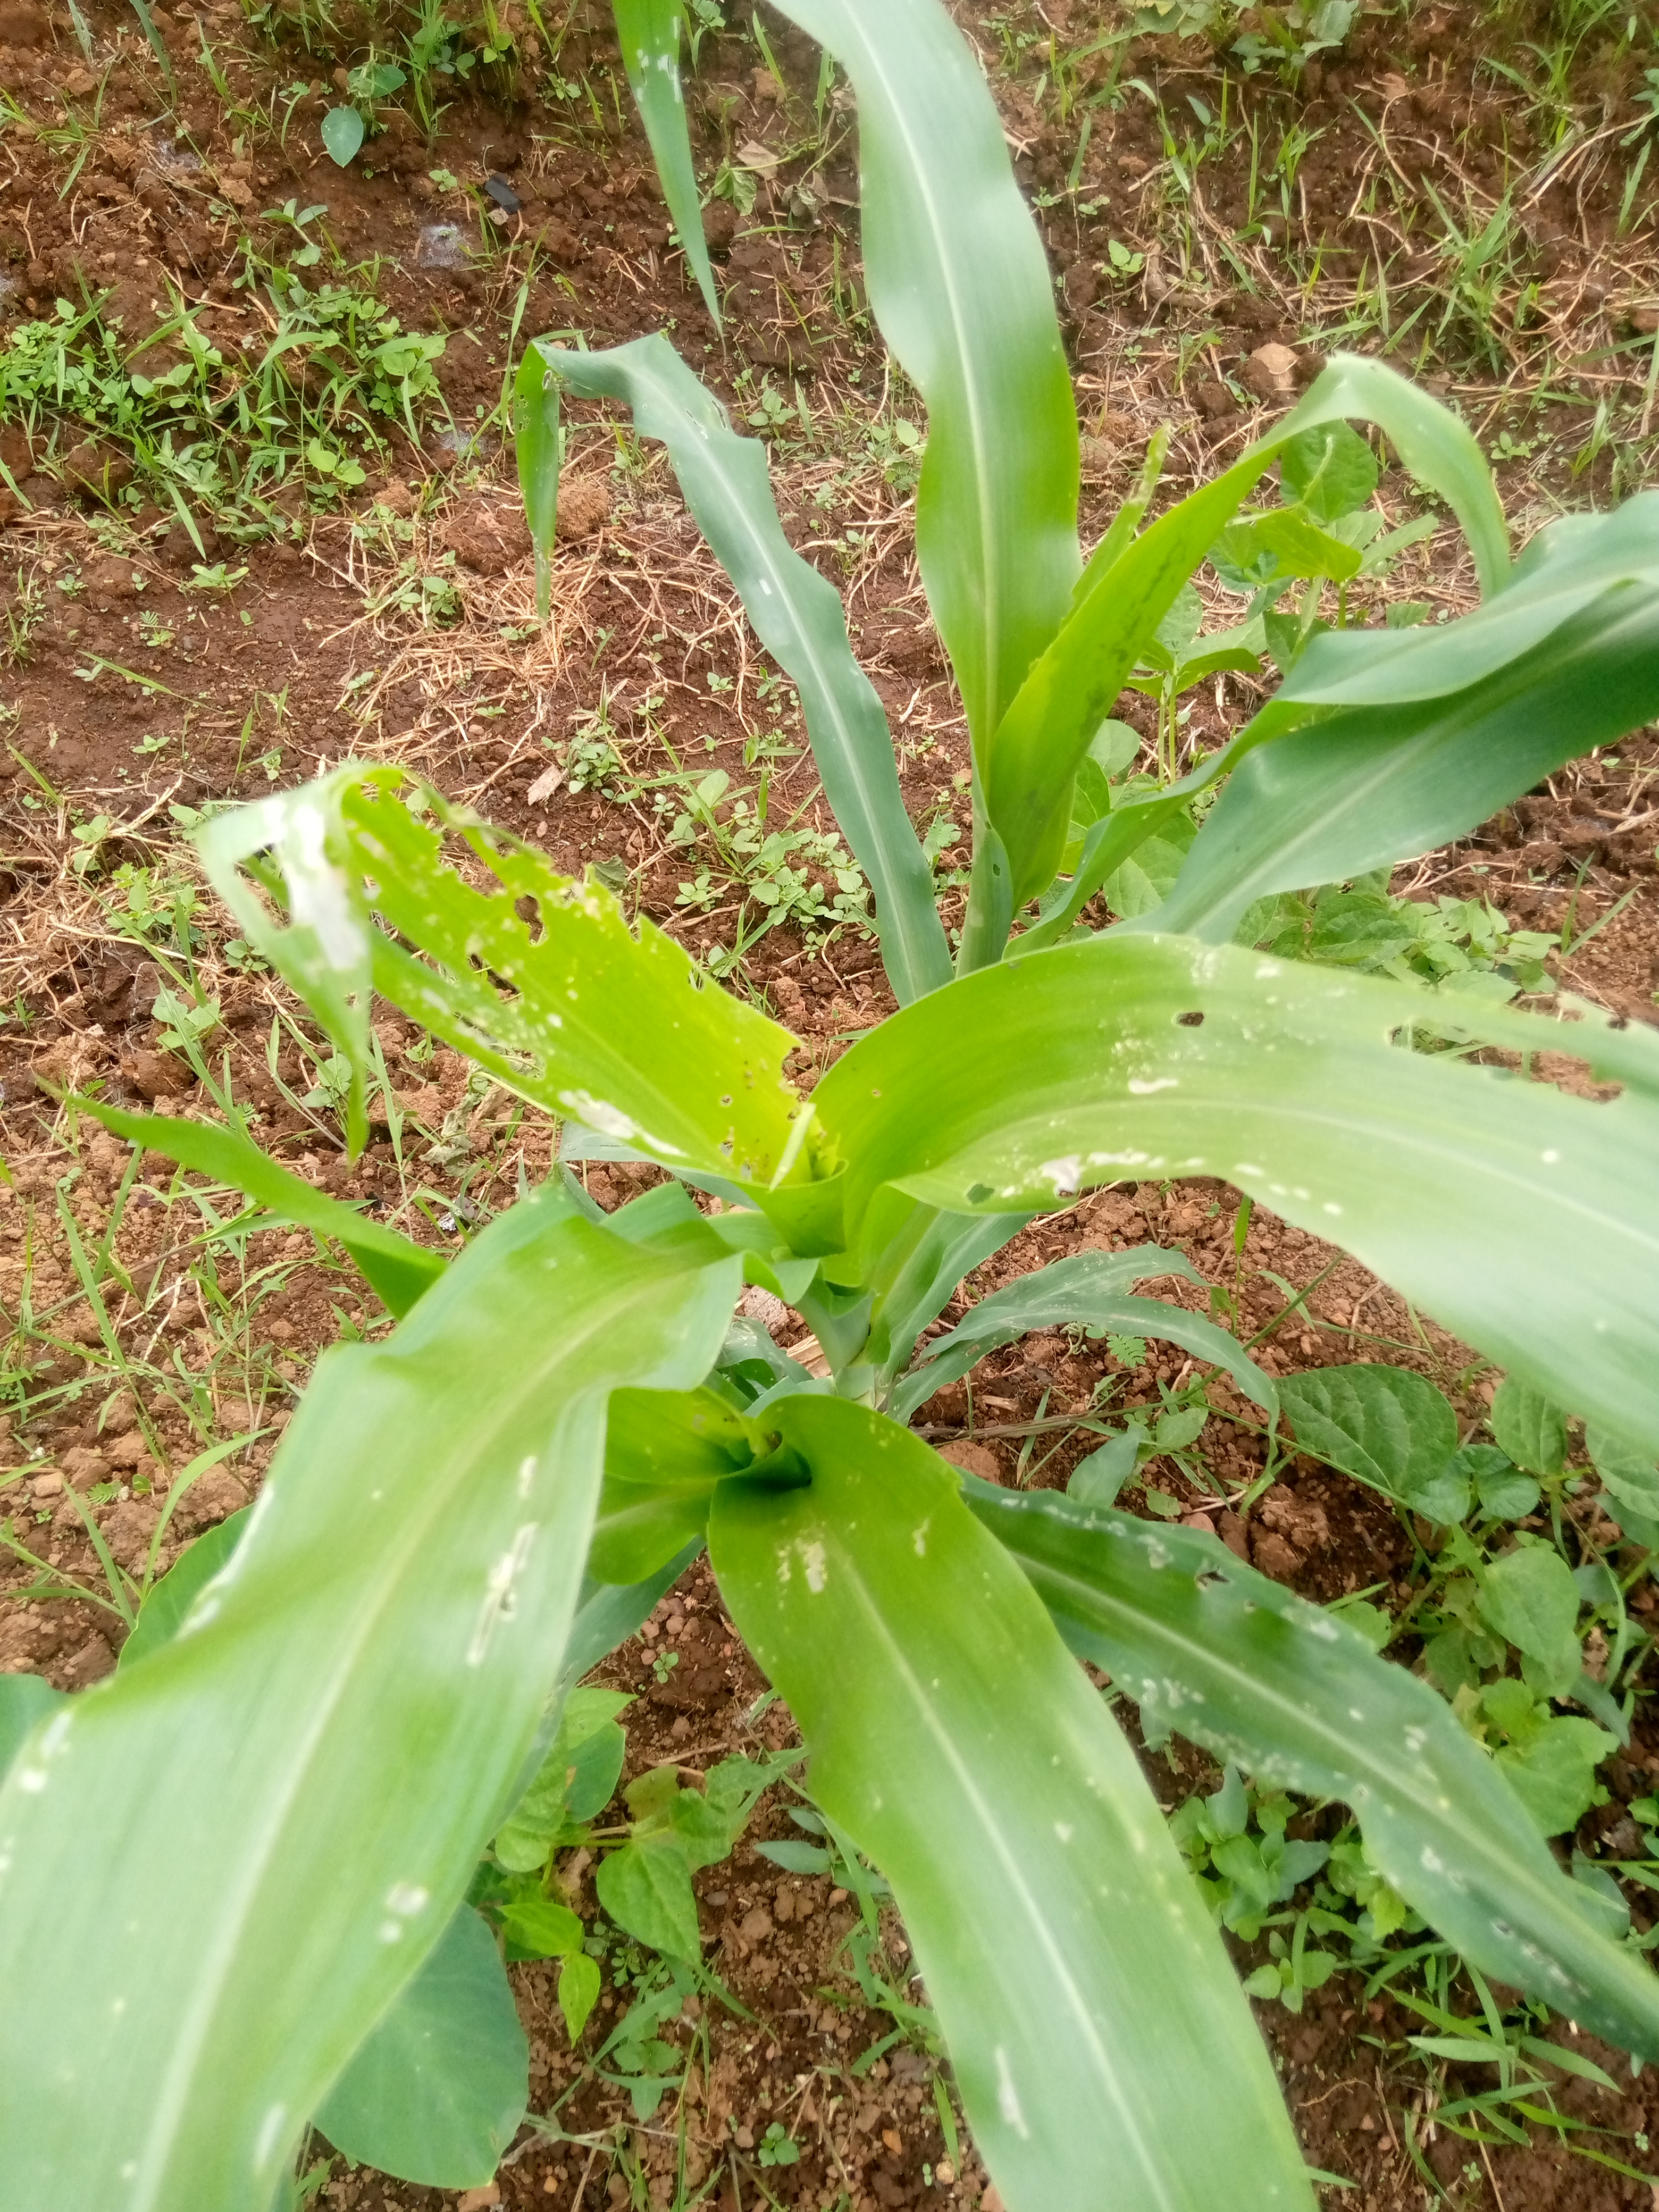
Label: spodoptera_frugiperda